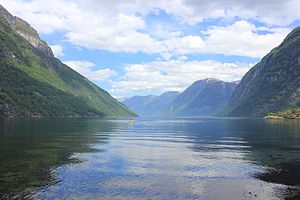
Sunnylvsfjorden
Sunnylvsfjorden, set fra Hellesylt.
Sunnylvsfjorden er en del af Storfjorden i Stranda og Norddal kommune på Sunnmøre i Møre og Romsdal fylke i Norge. Sunnylvsfjorden starter ved Uksneset hvor Storfjorden deler sig i to, og Sunnylvsfjorden går mod syd og Norddalsfjorden går østover til Tafjord. Sunnylvsfjorden går ind til bygden Hellesylt. Et par kilometer nord for Hellesylt deler fjorden sig, og Geirangerfjorden går østover, mens Sunnylvsfjorden fortsætter mod syd.